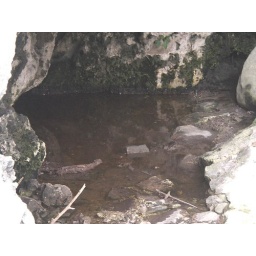
cenote. under ground fresh water spring